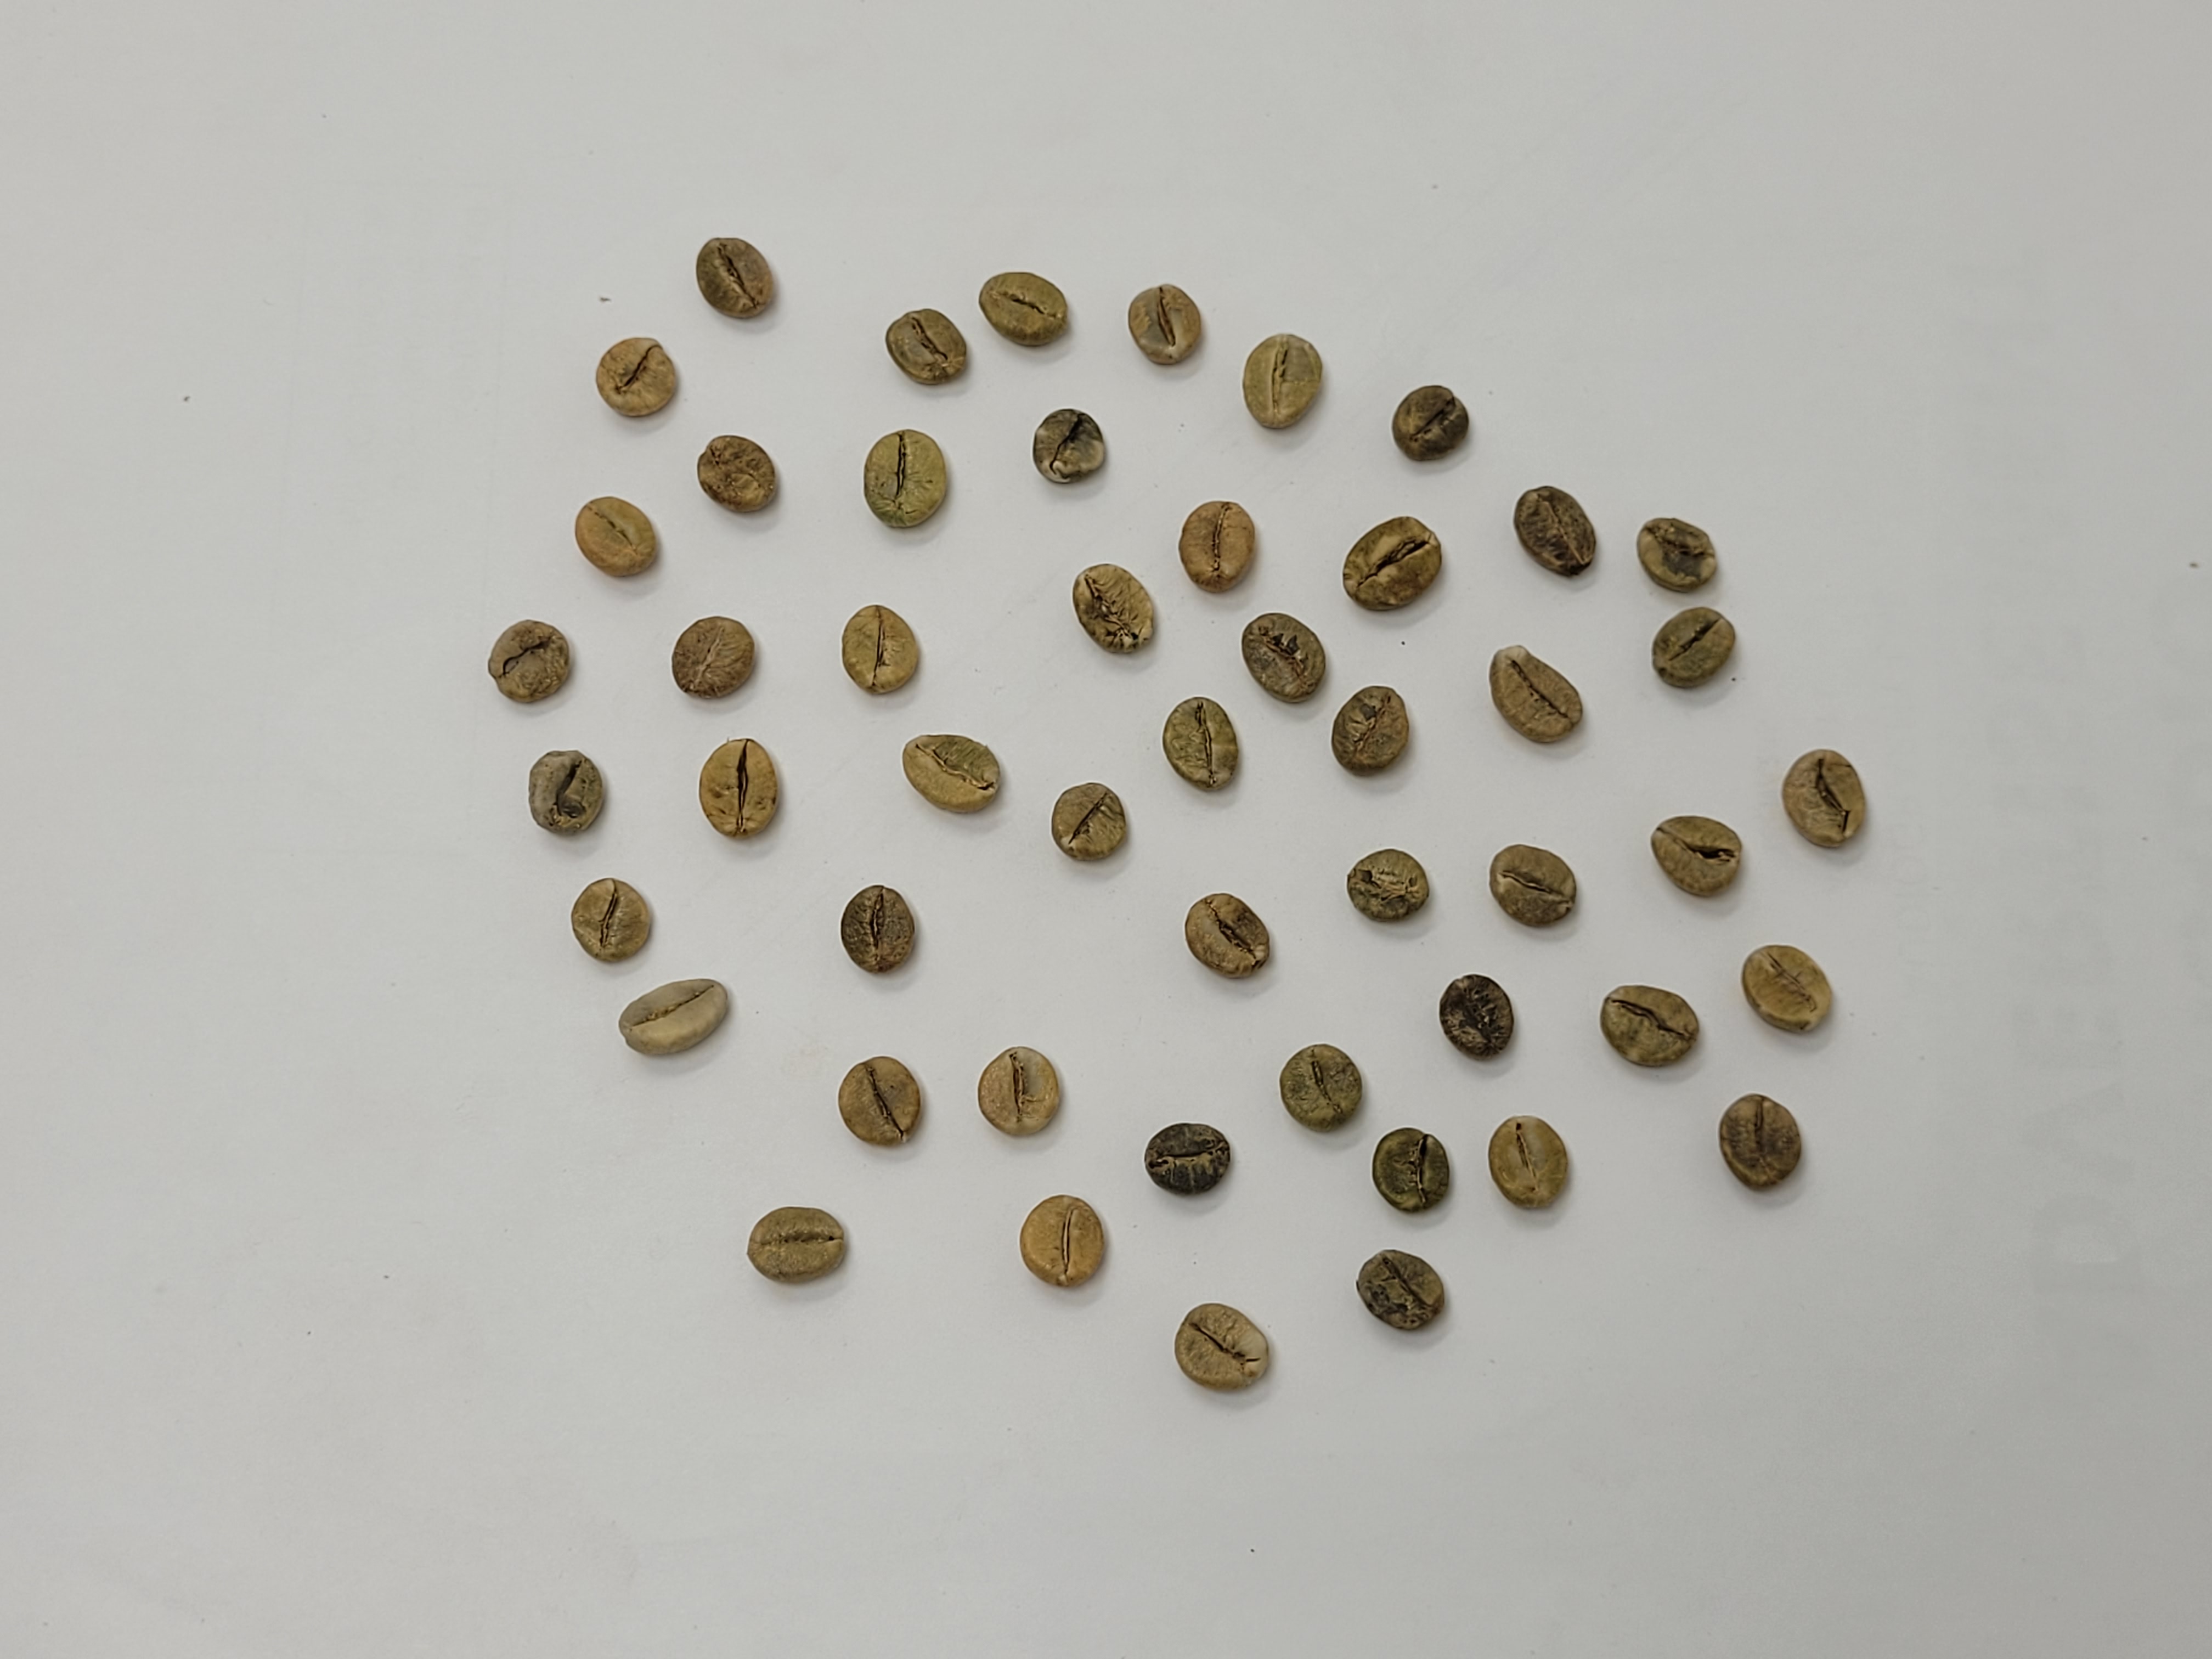
Coffee bean quality grade: AAA